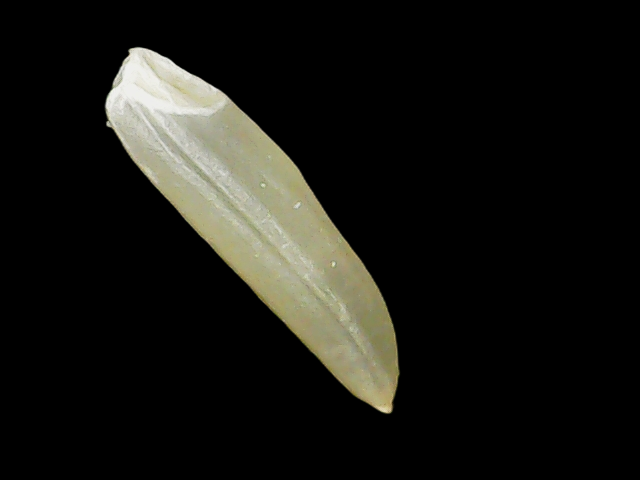
Rice variety: Binadhan25